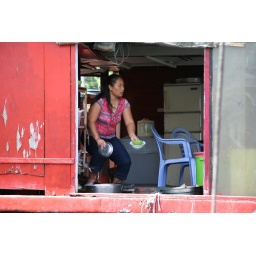
Woman preparing food in her kitchen on a boat in Aberdeen Harbor.